Guðrøðr Óláfsson

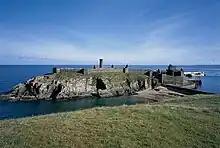
The ruins of Peel Castle and St German's Cathedral on St Patrick's Isle. The fact Guðrøðr and his son, Óláfr svarti, are recorded to have died on the islet could be evidence that it was the site of a royal residence.

In an entry dated 1172, the chronicle states that Mann was invaded by a certain Ragnall mac Echmarcacha, a man who slaughtered a force of Manx coast-watchers before being slain himself in a later engagement on the island. Although the chronicle claims that Ragnall was of "royal stock", his identity is otherwise uncertain. One possibility is that this man's final adventure was somehow related to the dramatic fall of Norse-Gaelic Dublin in the preceding years. He could have possessed a connection with the former rulers of the town, as a distant relative of Echmarcach mac Ragnaill, King of Dublin and the Isles. Alternately, Ragnall's name could indicate that he was a member of the Meic Torcaill, a family that possessed royal power in Dublin as late as the English conquest, and evidently possessed some lands afterwards.